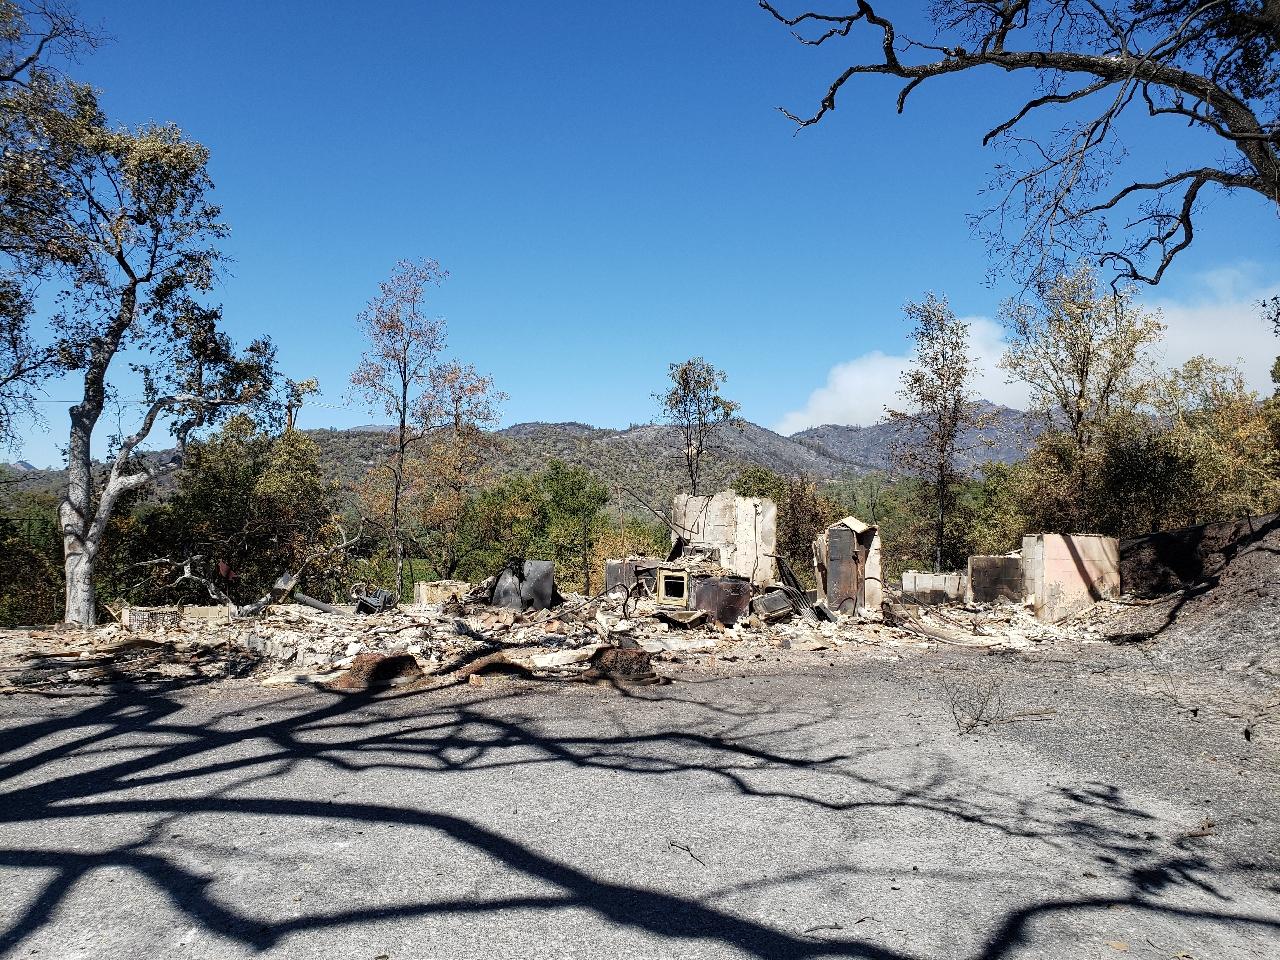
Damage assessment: destroyed